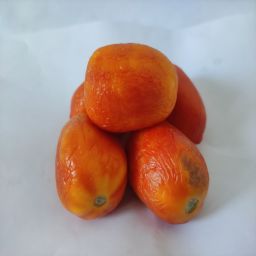
Crop: Tomato
Quality: Old